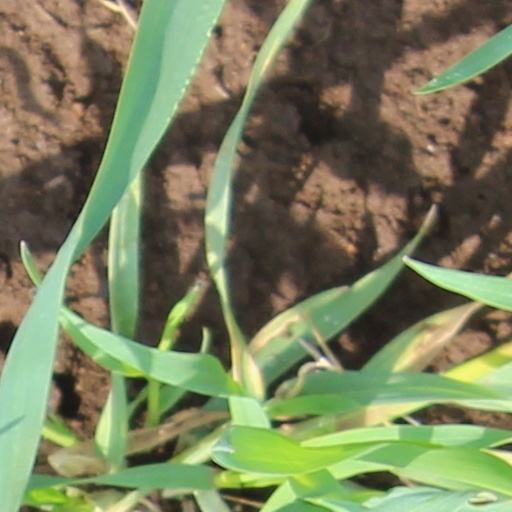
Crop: wheat